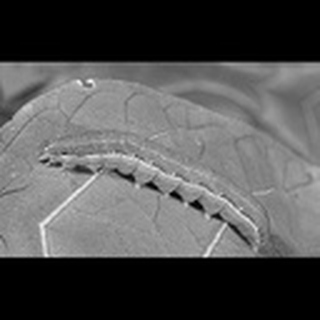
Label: cotton_army_worm